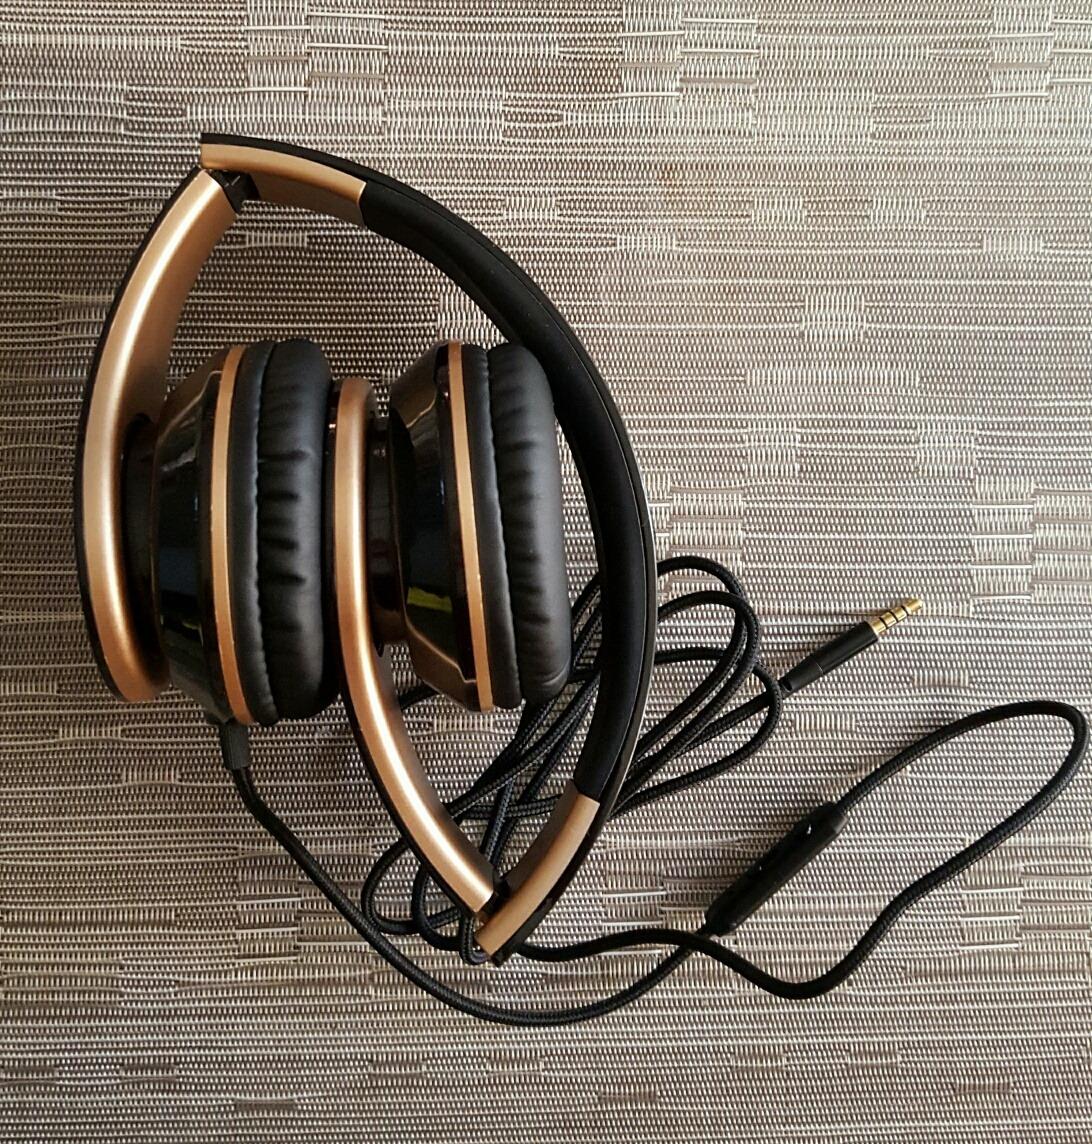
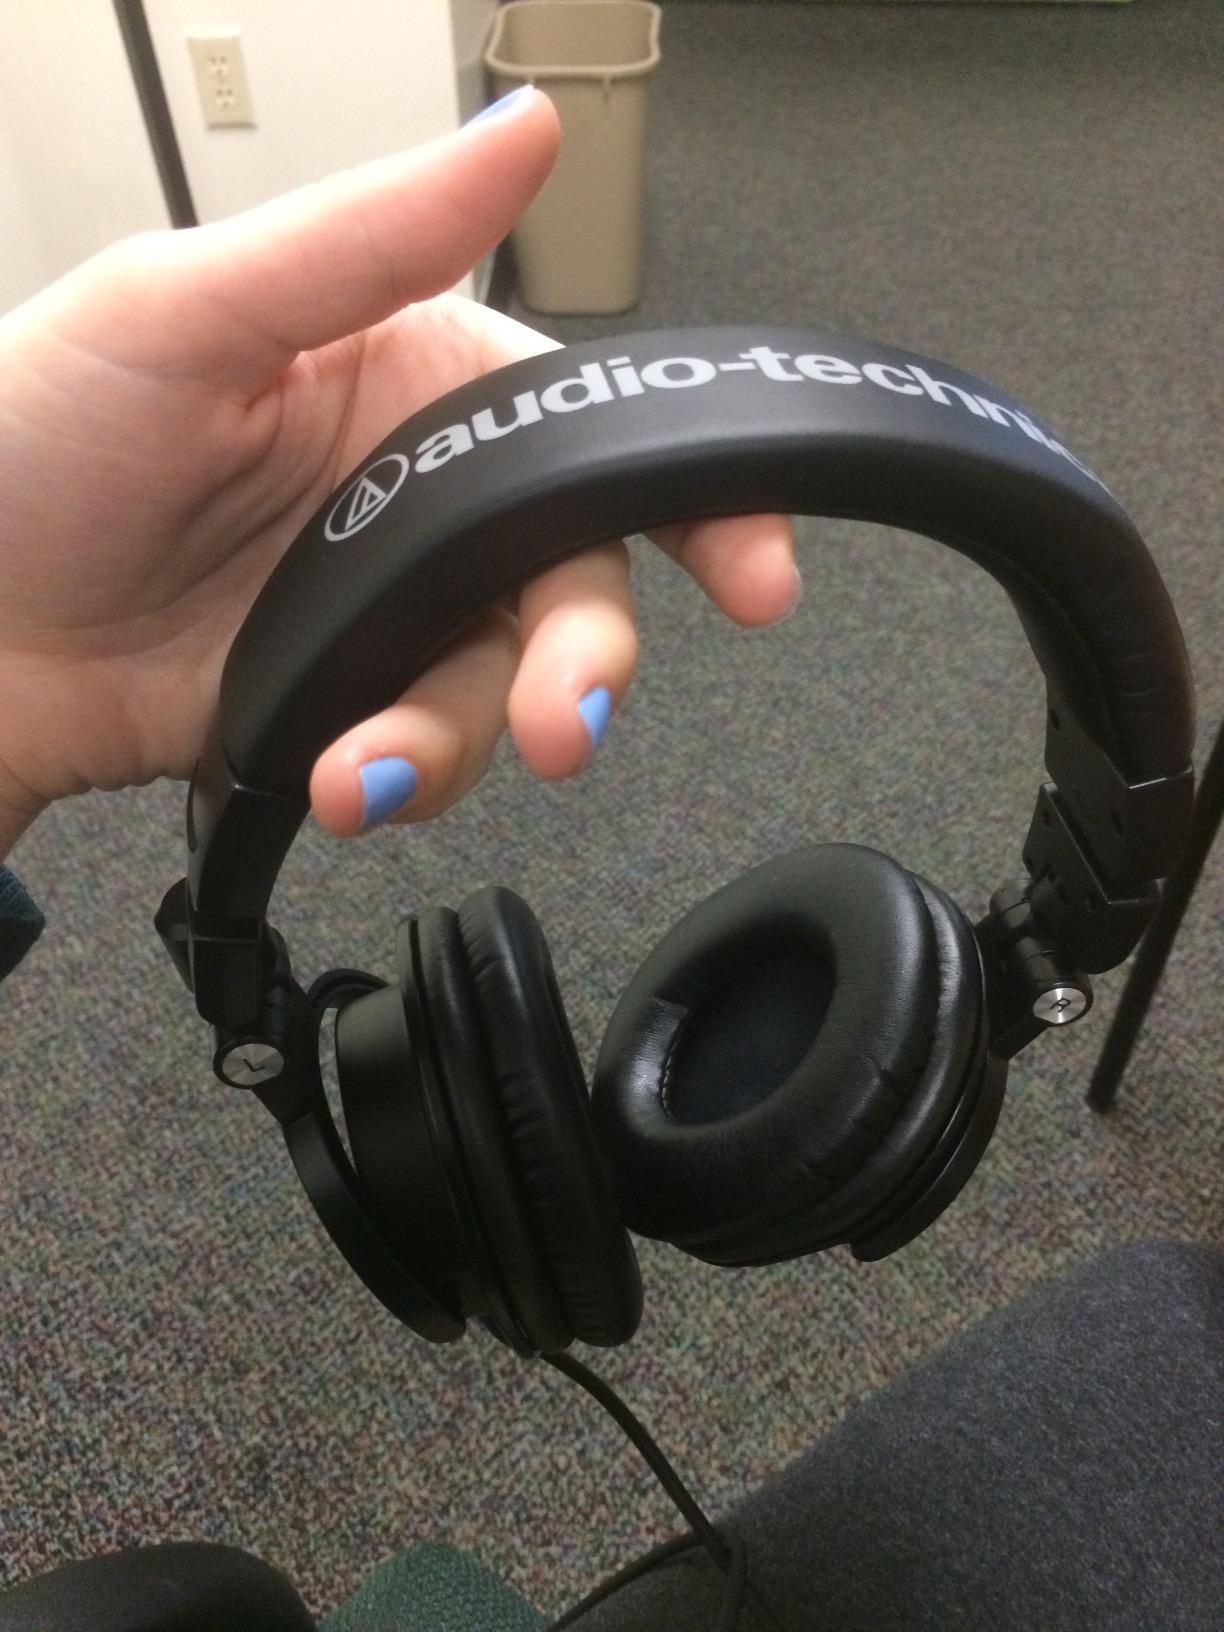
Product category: headphones
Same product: no